CCNY point-shaving scandal

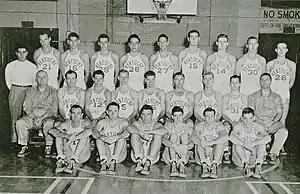
Multiple players that had taken part in the championship winning rosters in 1948 (shown here), 1949, and 1951 were eventually discovered to have also taken part in the point-shaving scandal after their championship season in 1951.

On July 24, four days after the arrests in Toledo and two days after the arrest of Goldsmith, detectives from Hogan's office travelled to Peoria, Illinois to arrest three players from Bradley University (Mike Chianakas, Bill Mann, and Gene Melchiorre) for fixing their 1949 NIT consolation game against Bowling Green at Madison Square Garden. Melchiorre, an All-American point guard and the first overall pick of the 1951 NBA draft, was also considered the contact man for the group. The three players, along with teammates Charles Grover, Jim Kelly, Aaron Preece, and Fred Schlictman, admitted that they also fixed four games during the 1949–50 season.